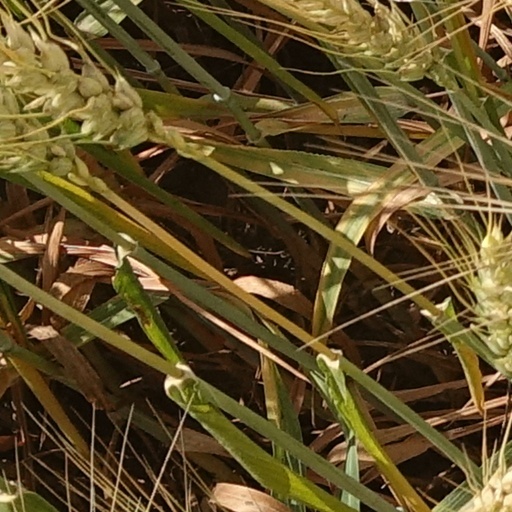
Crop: wheat